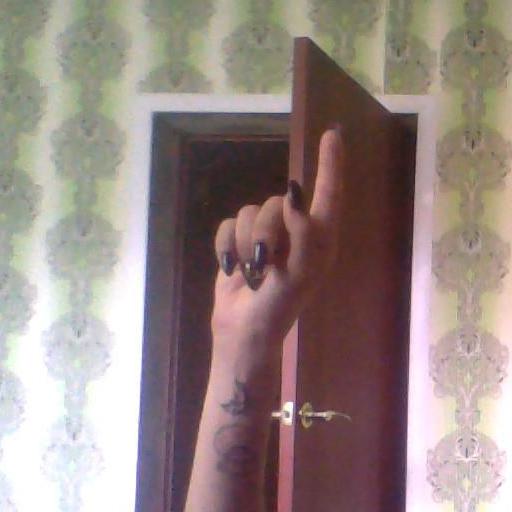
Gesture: one